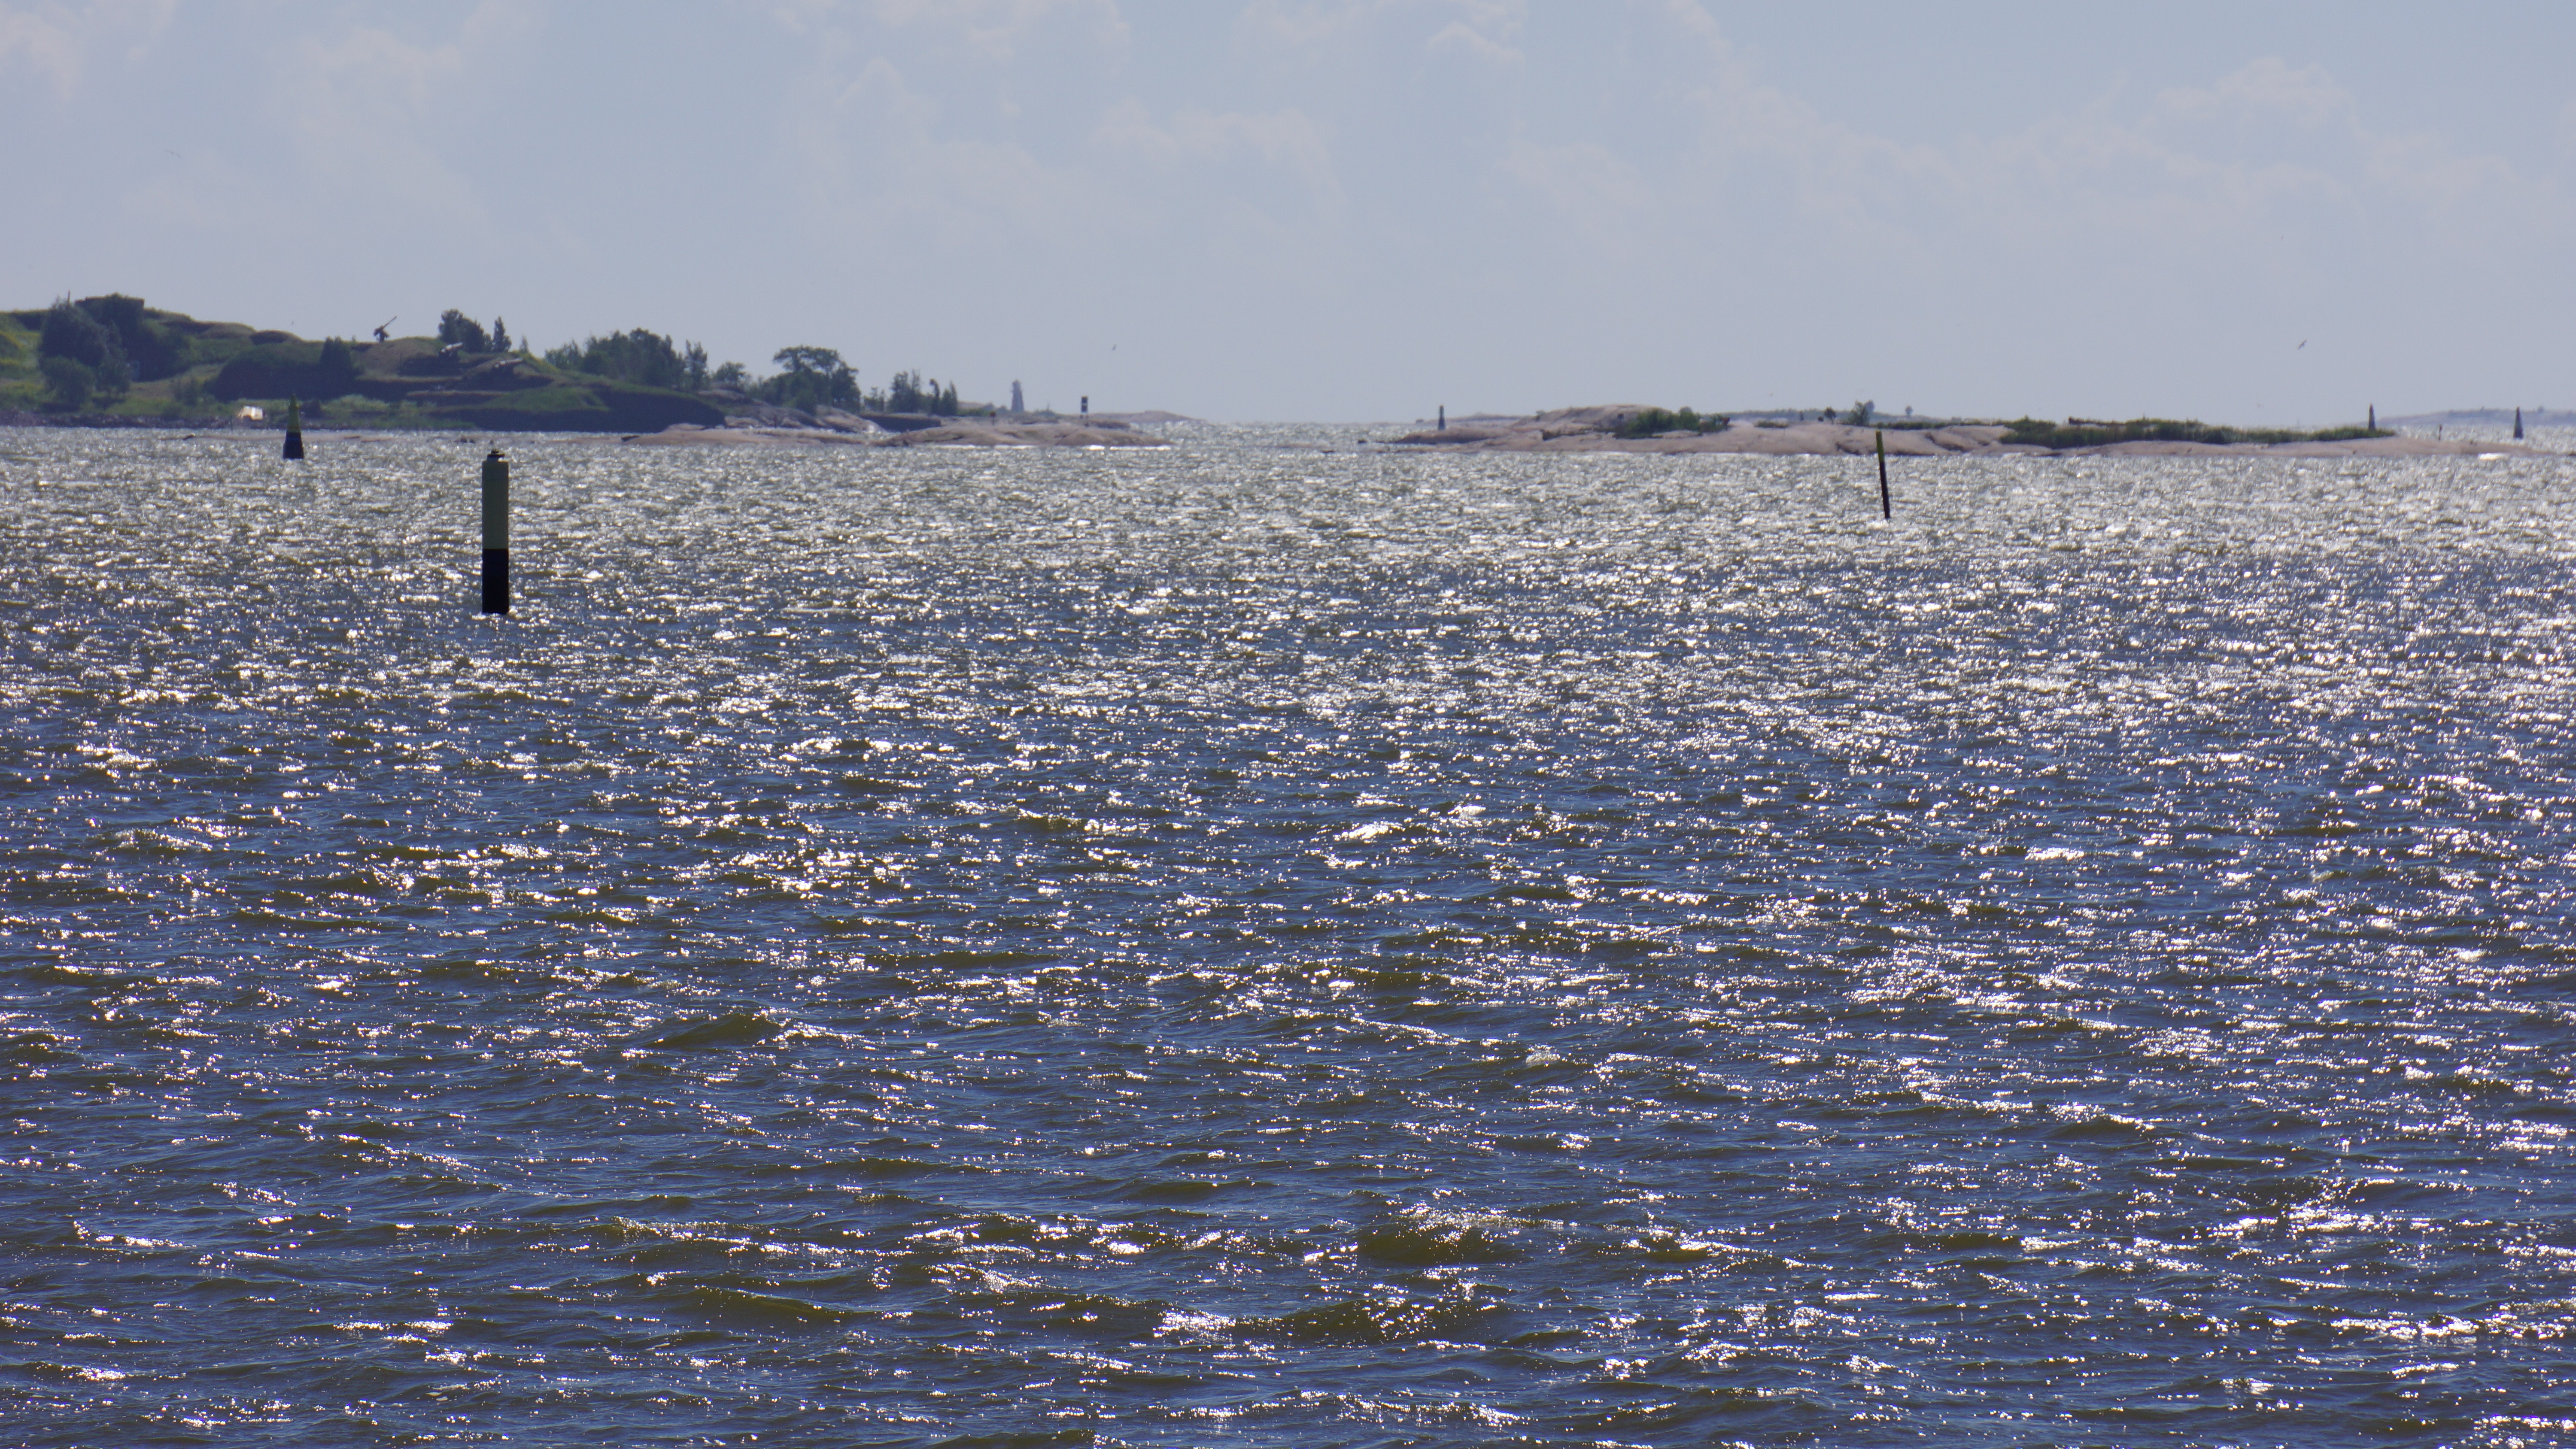
sea, coast, water, ocean, horizon, shore, wave, lake, surf, island, wetland, helsinki, finnish, mudflat, high wind